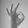
ASL letter: F